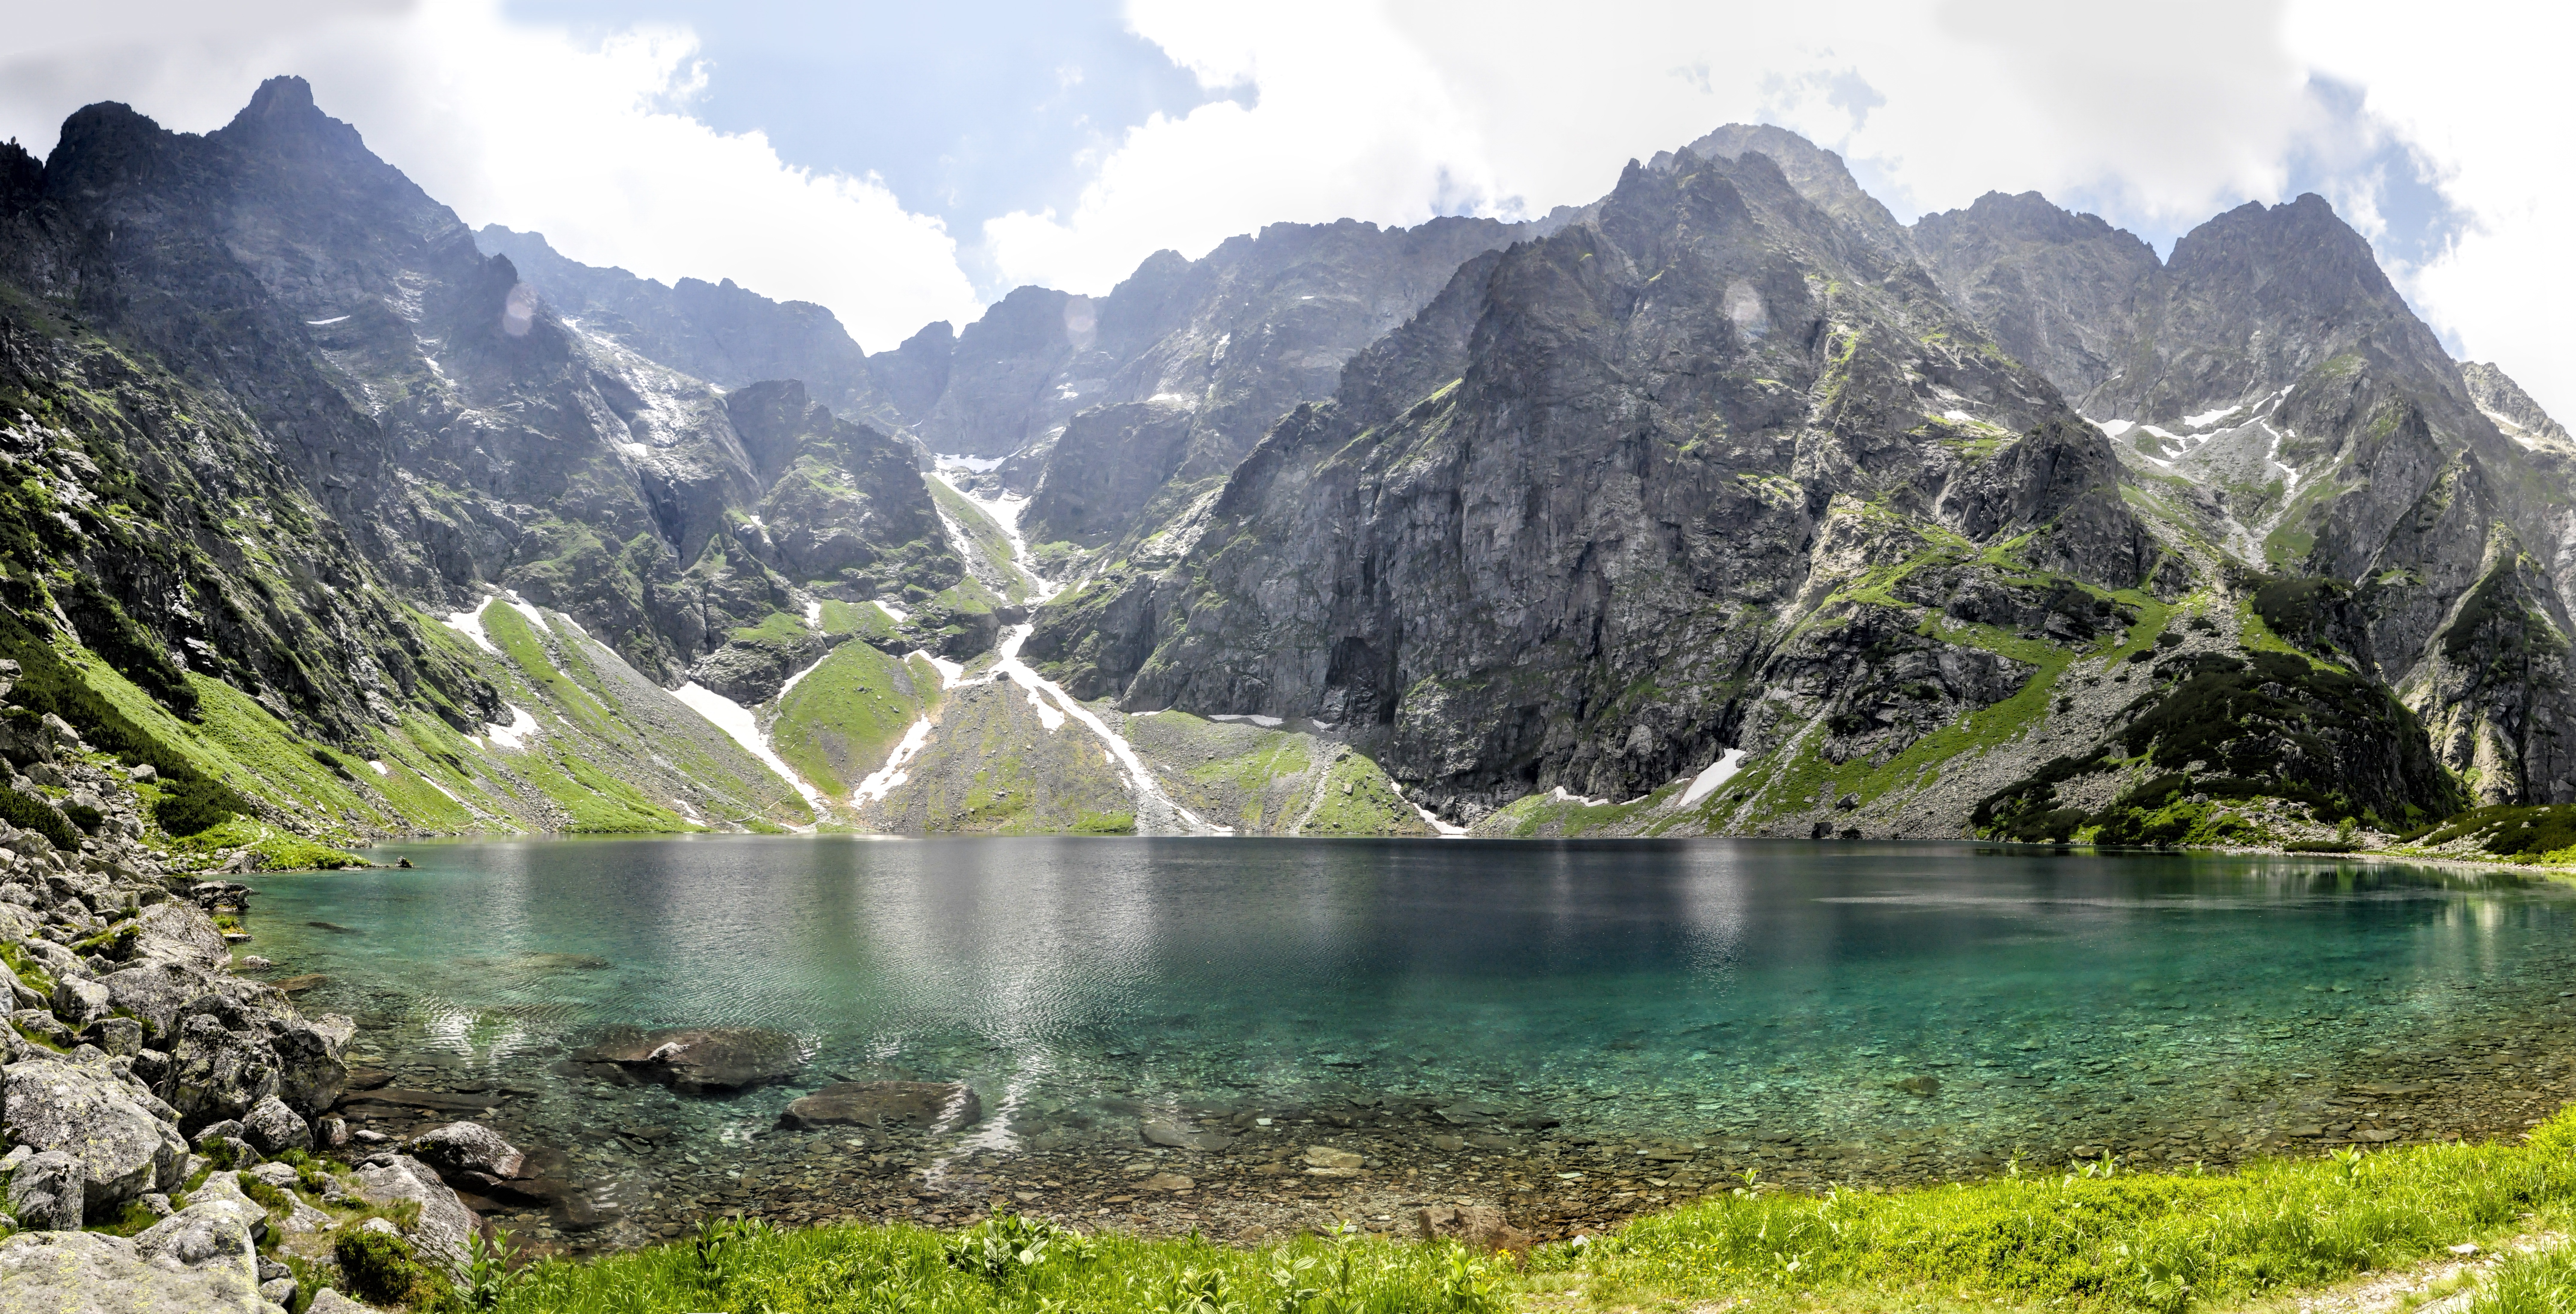
landscape, wilderness, mountain, lake, valley, mountain range, fjord, reservoir, national park, mountains, alps, poland, plateau, loch, the national park, tatry, landform, tarn, mountain pass, geographical feature, mountainous landforms, glacial landform, black pond under scratches